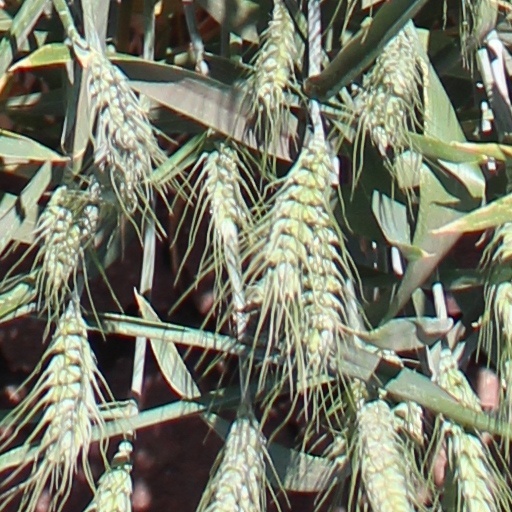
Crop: wheat